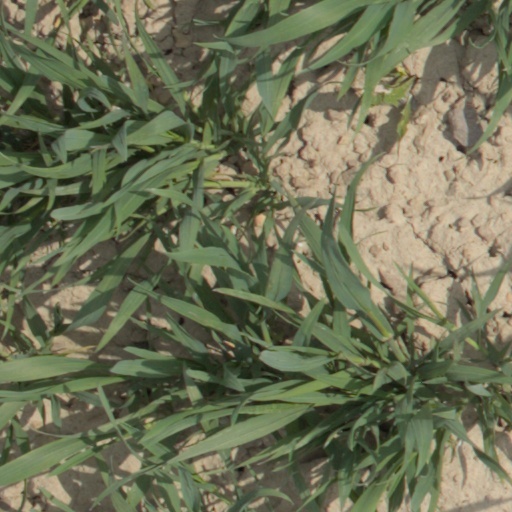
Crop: wheat